Norwegian University of Science and Technology

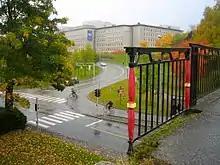
The college bridge ("Høyskolebrua") connecting Campus Gløshaugen to "Trondheim Bakklandet". The bridge was constructed in 1927, designed by Sverre Pedersen.

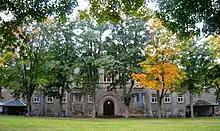
NTNU Old Electrical Engineering Building, one of the first four buildings of NTH, dated to 1910

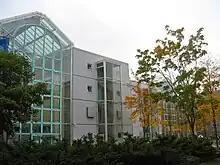
NTNU Electrical Engineering Building, Block F (Laboratories of Electric Power Engineering)

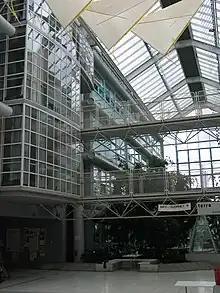
NTNU Electrical Engineering Hall (Block E), known as "Glassgården" or "Royal Electric Garden"

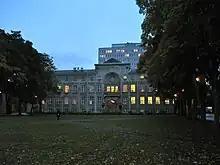
NTNU Old Chemistry Building

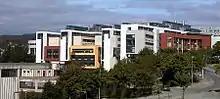
NTNU Natural Science Building (2000), known as "Realfagbygget", seen from southern Gløshaugen

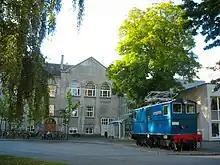
Ohma Electra was one of the first AC powered locomotives in the world (in operation from 1908 to 1950). It is now placed in front of the Old Electrical Engineering building.

The Faculty is integrated with St. Olavs Hospital, Trondheim University Hospital, and is located in Campus Øya in Trondheim. Its main areas of research are translational research, medical technology and health surveys, biobanks and registers. In 2016 the faculty had about 350 master's degree students, 250 bachelor's degree students, 720 medical students and more than 500 students attending other courses.